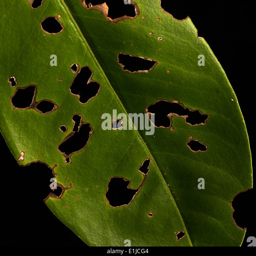
a green leaf damaged by insects